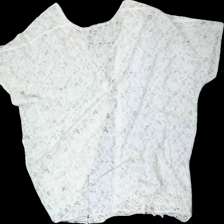
View: back
Type: Blouse
Category: Ladies
Brand: Mywear (Ica)
Colors: White
Material: 68% cotton, 32% nylon
Pattern: Lace
Cut: Regular, C-collar, Loose
Season: All
Stains: Major
Price range: <50
Recommended usage: Export
Comment: yellow wash